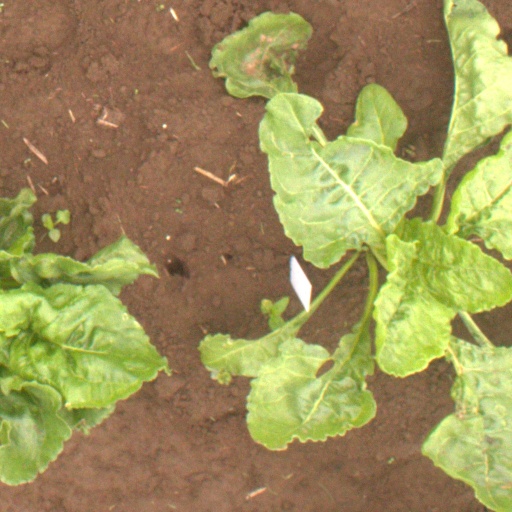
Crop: sugar beet